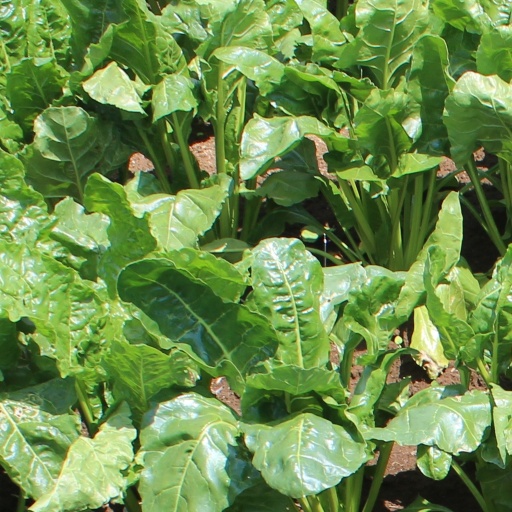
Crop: sugar beet